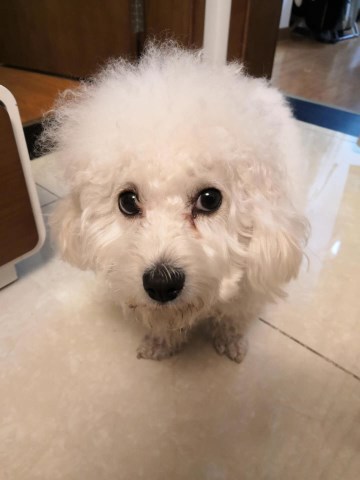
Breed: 3083-n000117-Bichon_Frise